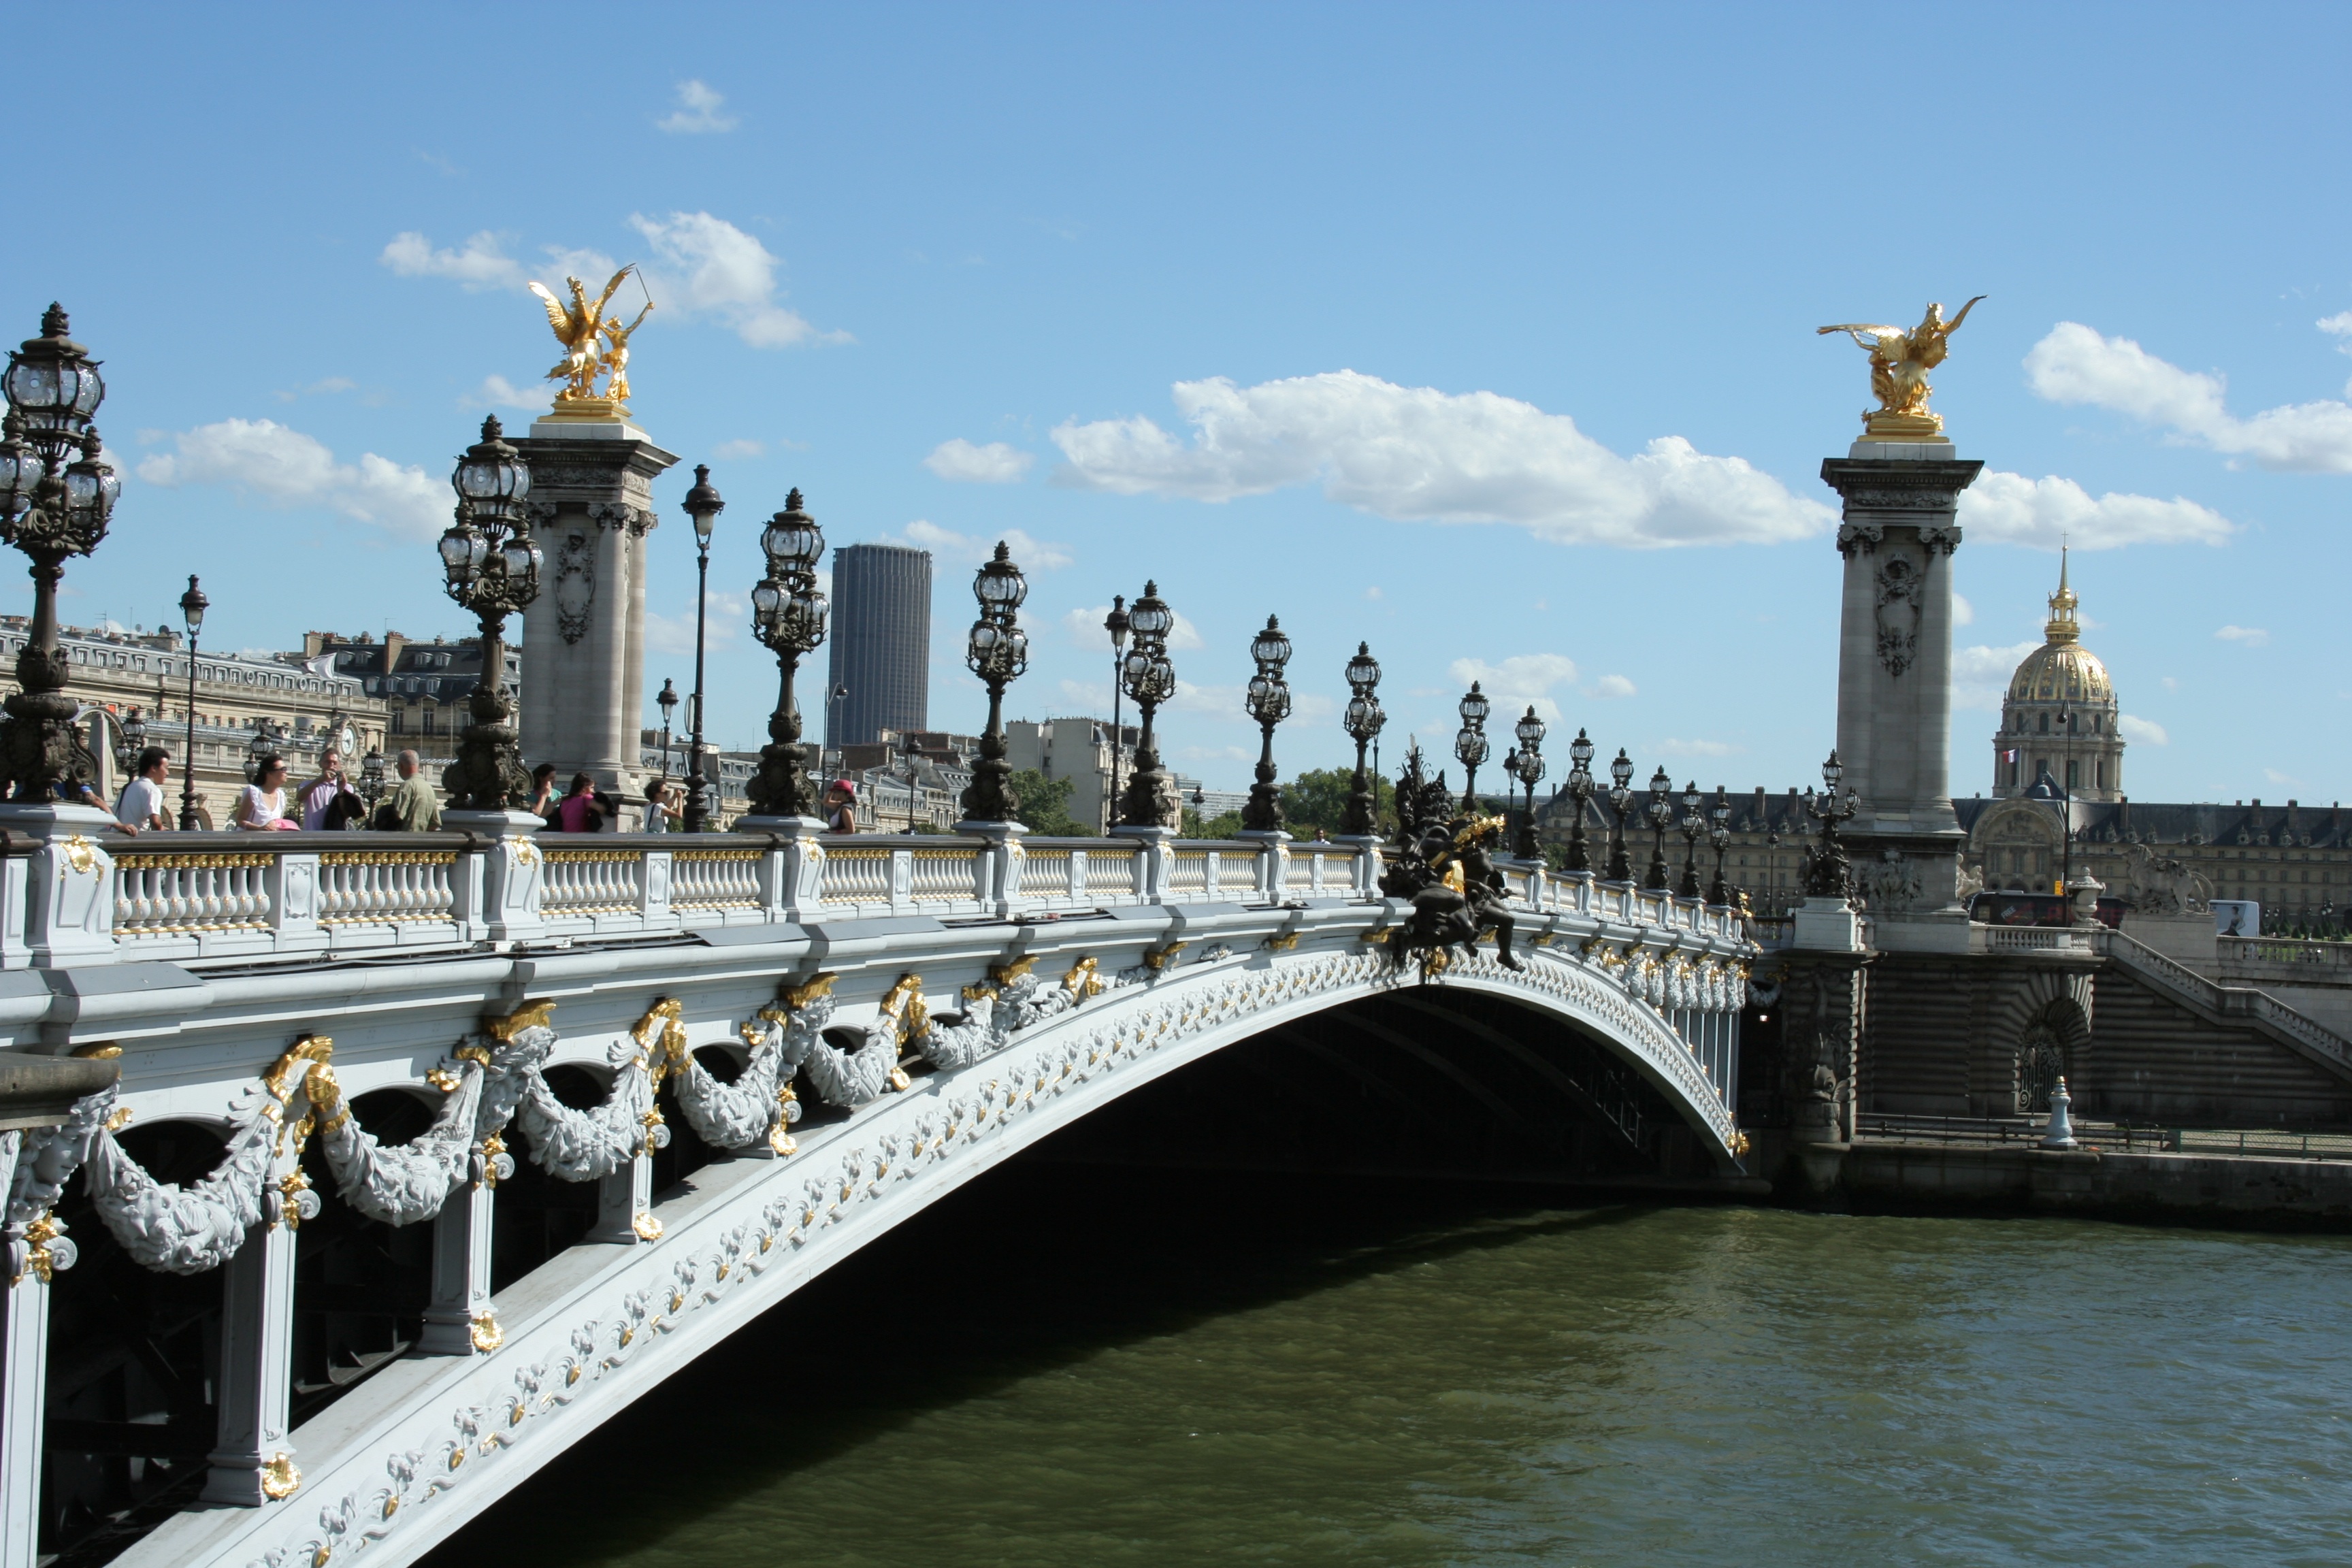
bridge, city, paris, monument, cityscape, tower, landmark, tourism, waterway, tours, pont alexandre iii, human settlement